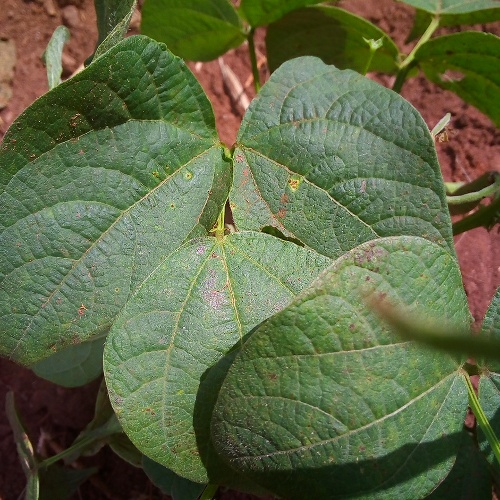
Leaf condition: bean_rust